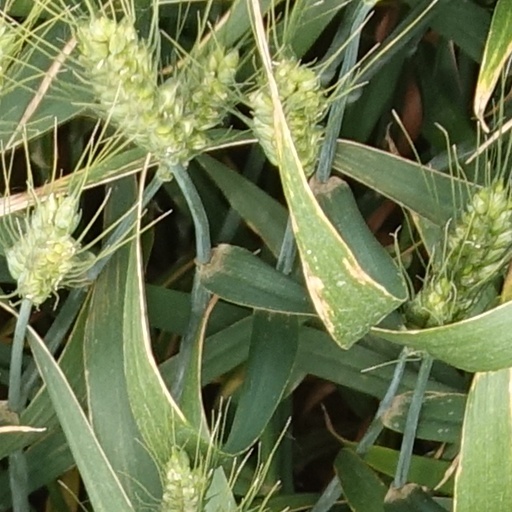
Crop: wheat